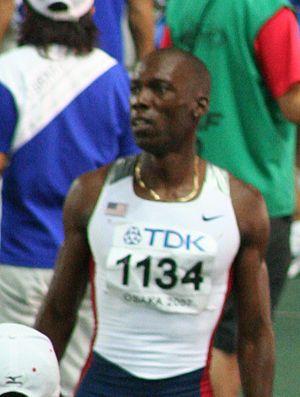
Khadevis Robinson est un athlète américain spécialiste du 800 mètres.